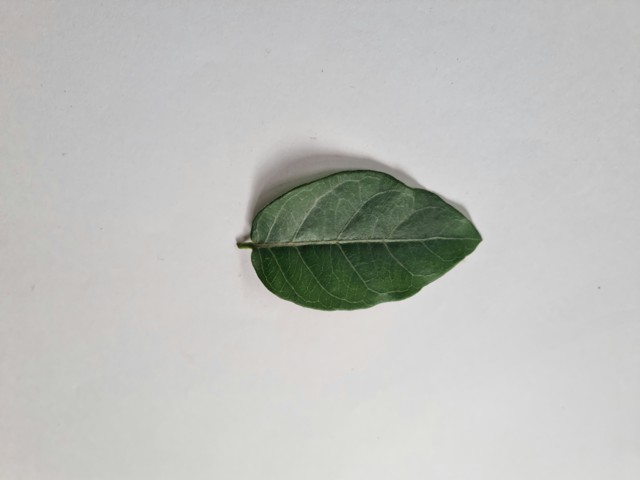
Plant: anantamul